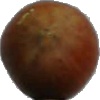
Label: nut_forest